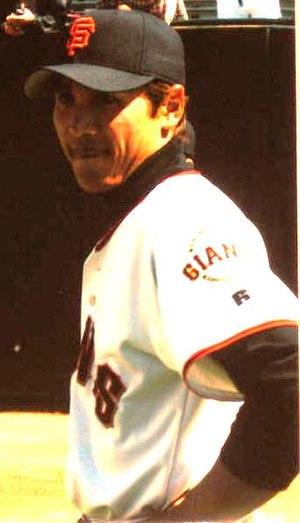
Tsuyoshi Shinjo, né le 28 janvier 1972 à Tsushima, Préfecture de Nagasaki, Japon, est un ancien joueur de baseball professionnel.